Women's suffrage in the United States

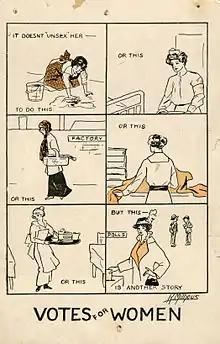
It Doesn't Unsex Her–a women's suffrage postcard from 1915

The immediate cause for the split was the proposed Fifteenth Amendment to the U.S. Constitution, a Reconstruction amendment that would prohibit the denial of suffrage because of race. The original language of the amendment included a clause banning voting discrimination on the basis of sex, but was later removed. Stanton and Anthony opposed its passage unless it was accompanied by another amendment that would prohibit the denial of suffrage because of sex. They said that by effectively enfranchising all men while excluding all women, the amendment would create an "aristocracy of sex" by giving constitutional authority to the idea that men were superior to women. Male power and privilege was at the root of society's ills, Stanton argued, and nothing should be done to strengthen it. Anthony and Stanton also warned that black men, who would gain voting power under the amendment, were overwhelmingly opposed to women's suffrage. They were not alone in being unsure of black male support for women's suffrage. Frederick Douglass, a strong supporter of women's suffrage, said, "The race to which I belong have not generally taken the right ground on this question." Douglass, however, strongly supported the amendment, saying it was a matter of life and death for former slaves. Lucy Stone, who became the AWSA's most prominent leader, supported the amendment but said she believed that suffrage for women would be more beneficial to the country than suffrage for black men. The AWSA and most AERA members also supported the amendment.